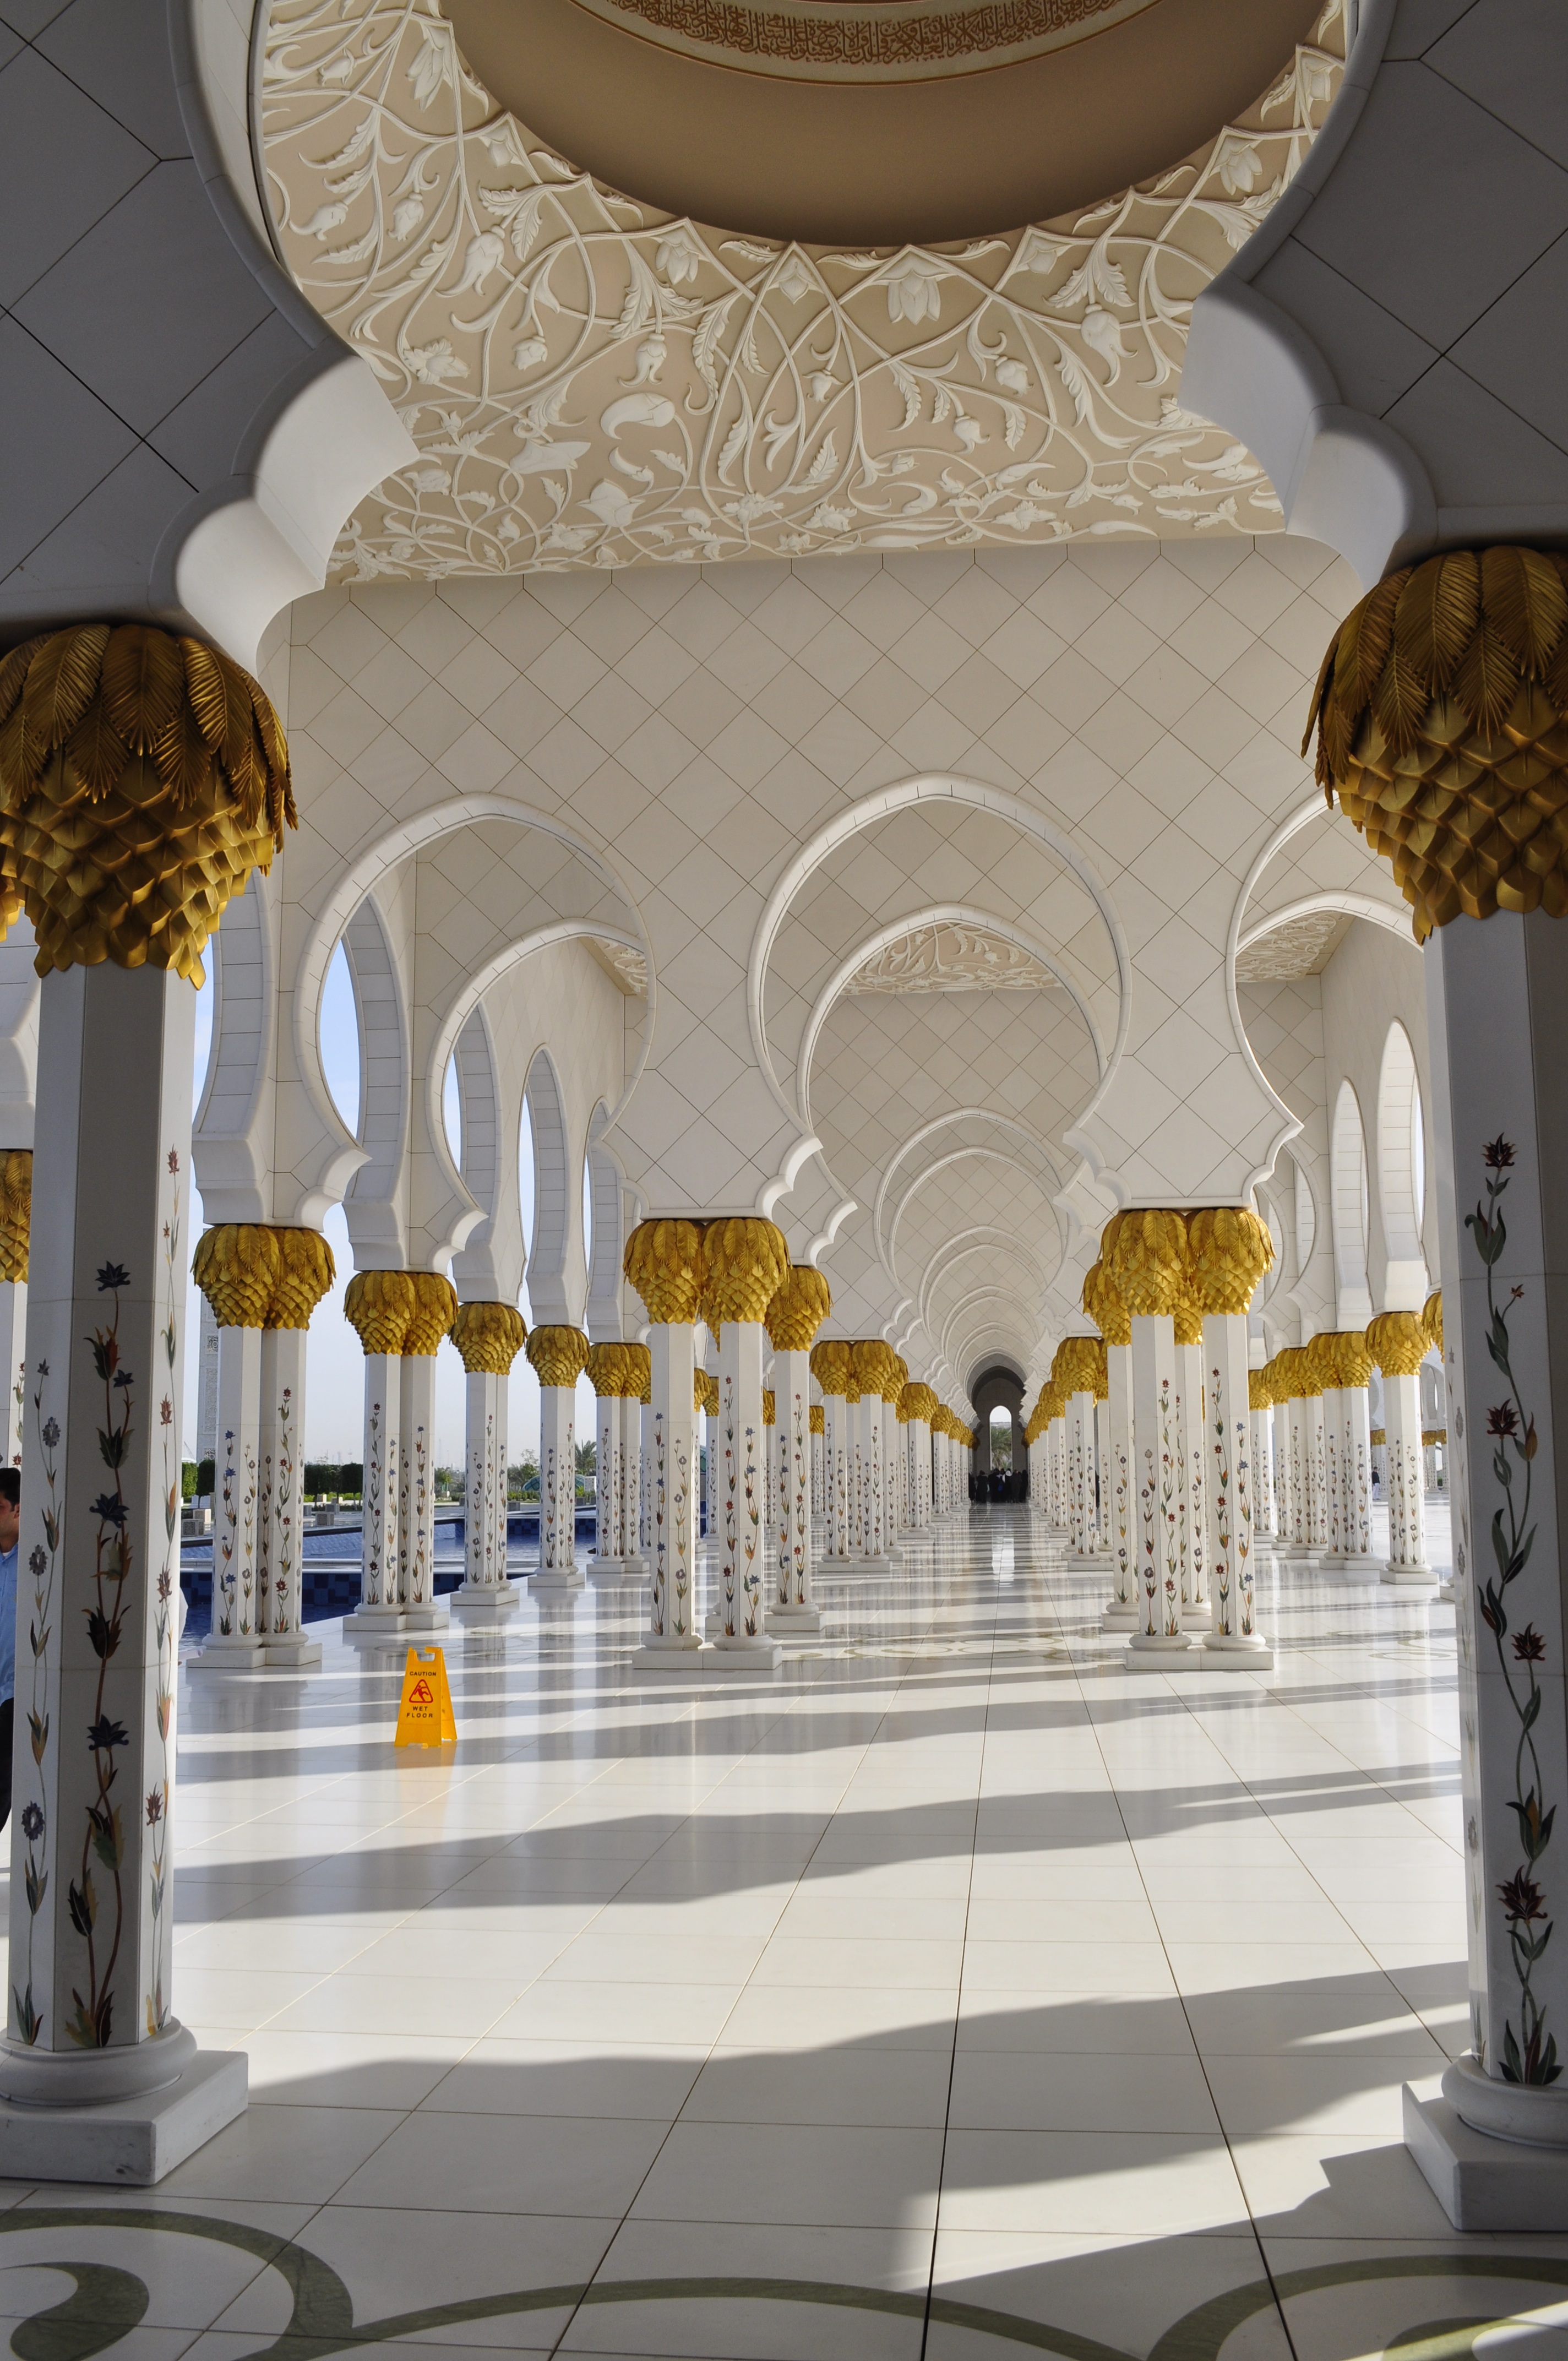
architecture, structure, sun, building, palace, arch, column, interior design, zayed, islam, lobby, muslim, abu dhabi, grand mosque